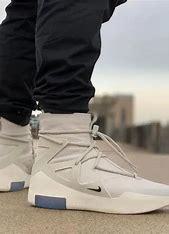
Brand: Nike
Model: Fear of God